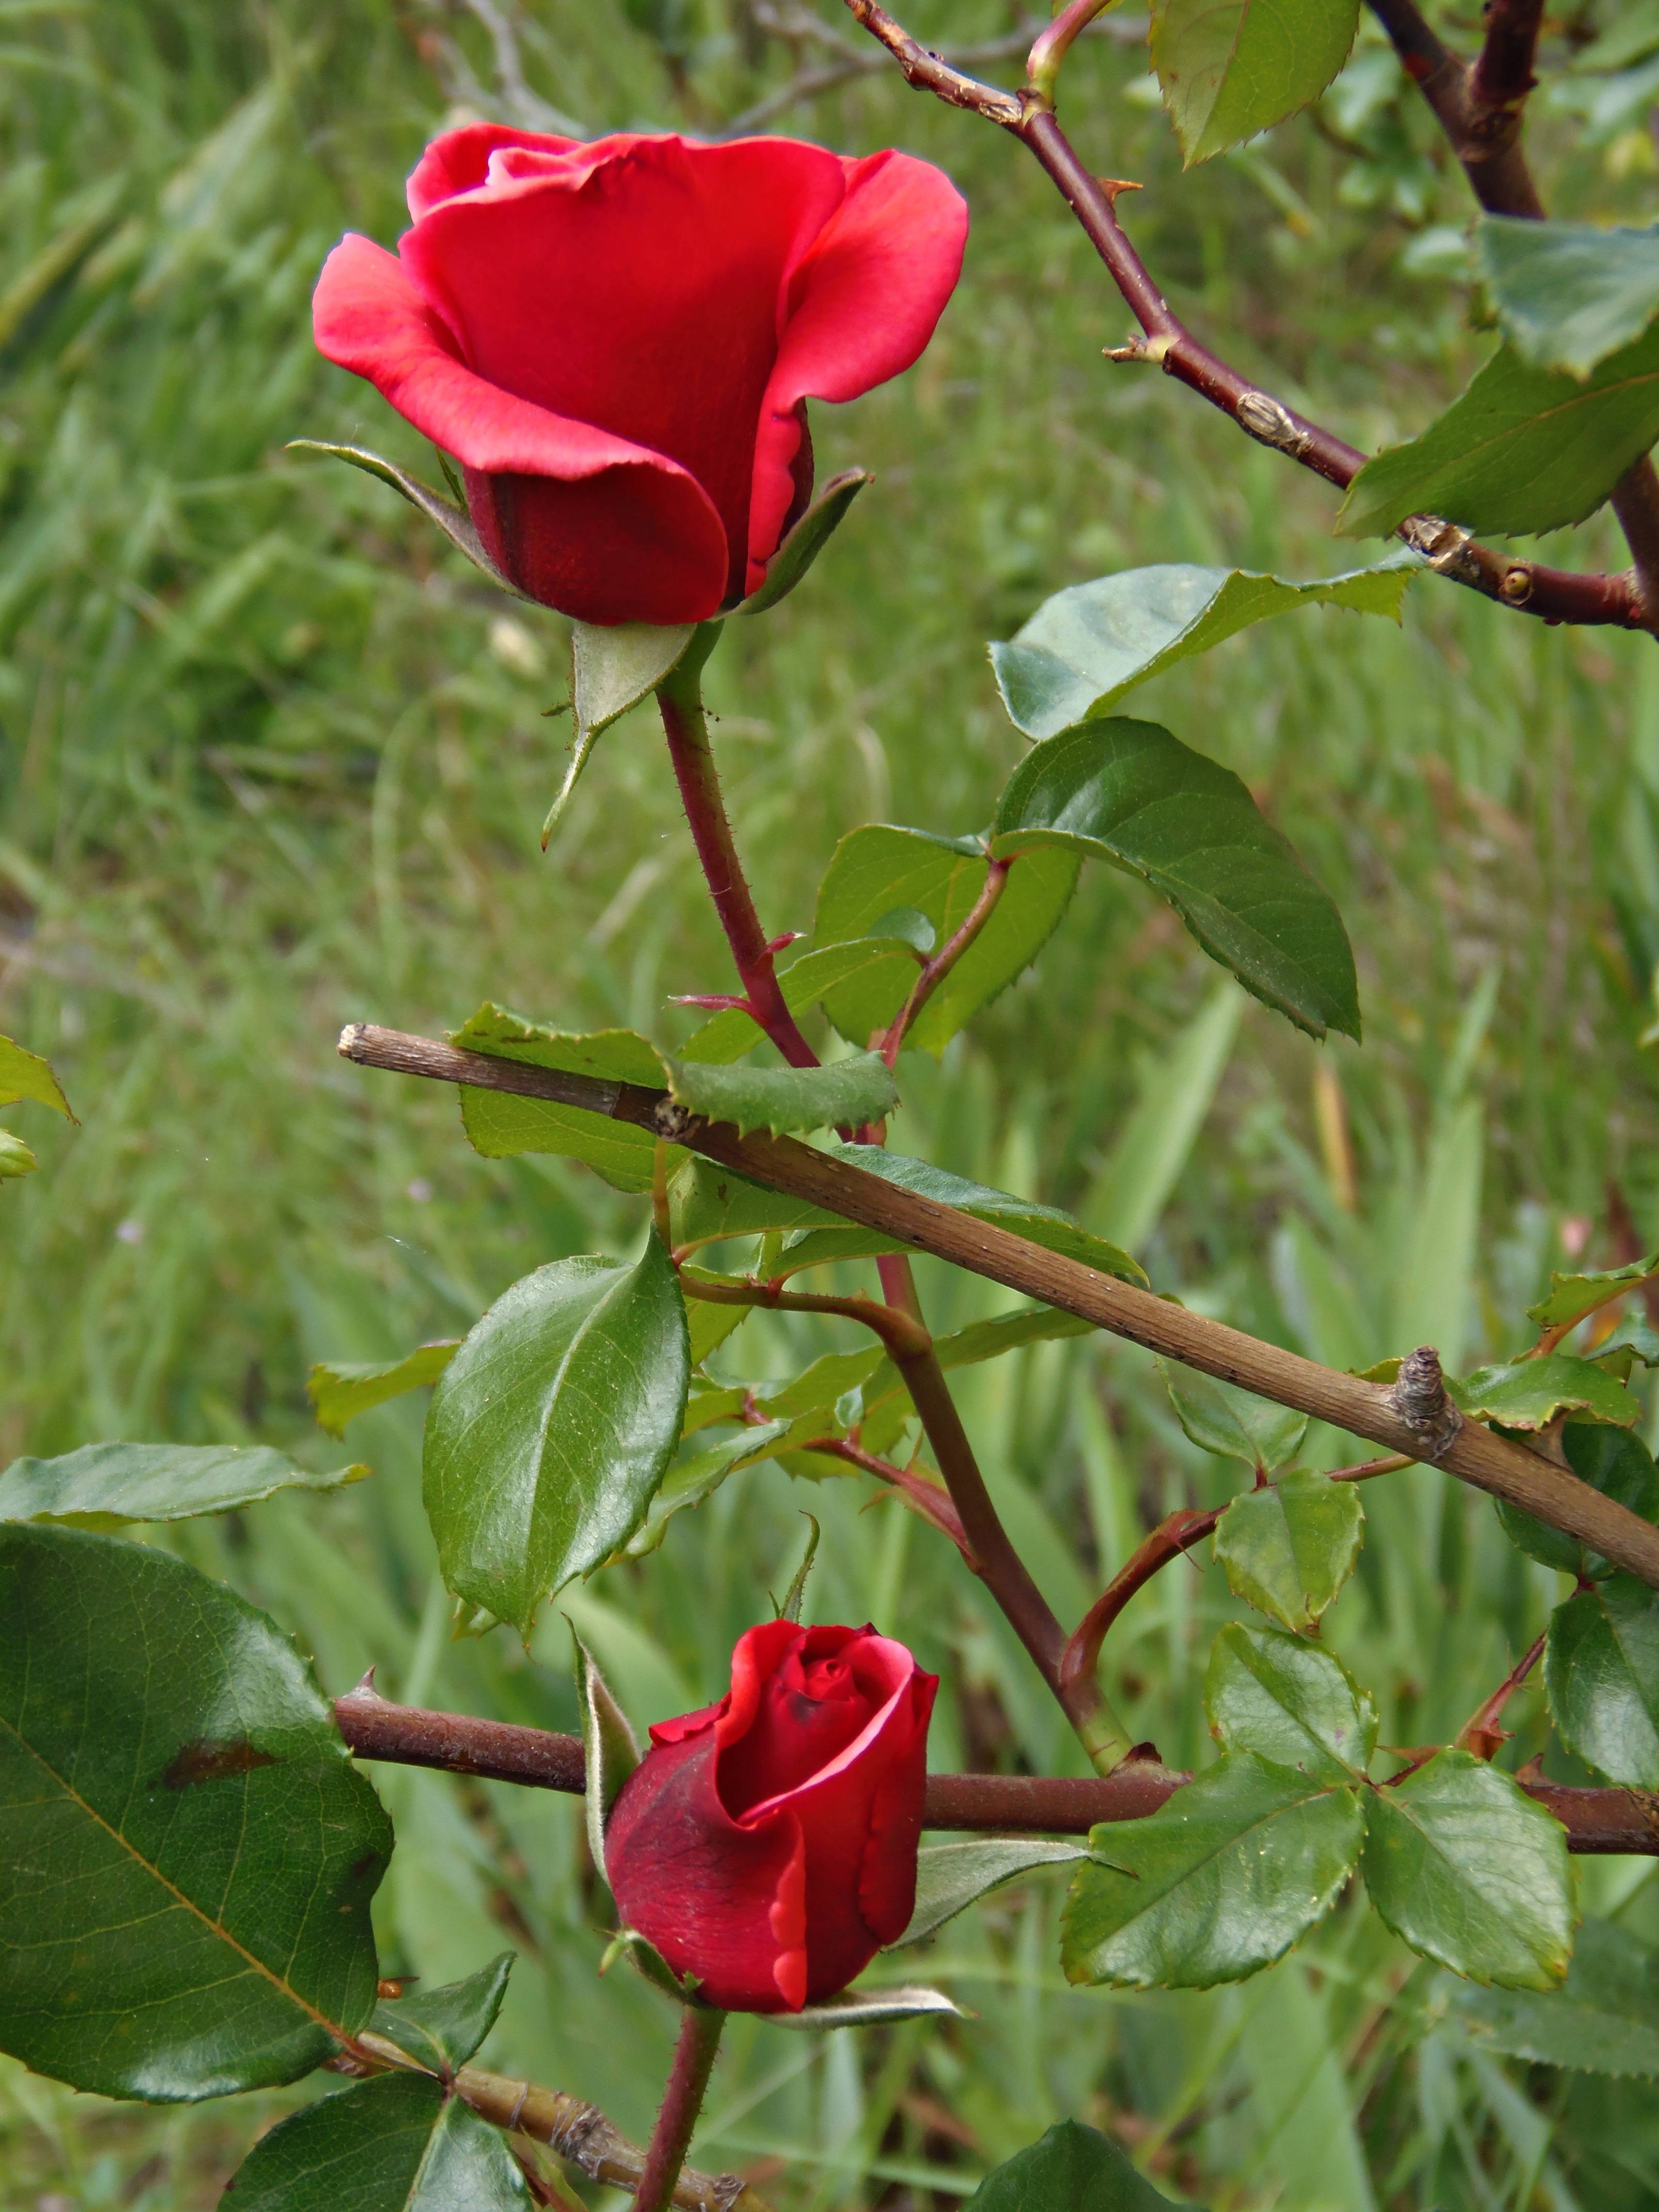
nature, plant, flower, petal, aroma, rose, red, botany, garden, flora, roses, velvet, petals, feeling, scarlet, precious, flowering plant, garden roses, rose family, plant stem, land plant